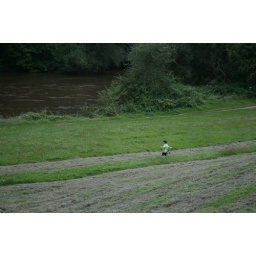
Richie running as fast as he can down hill towards the river - I'm suprised he didn't end up in the river.